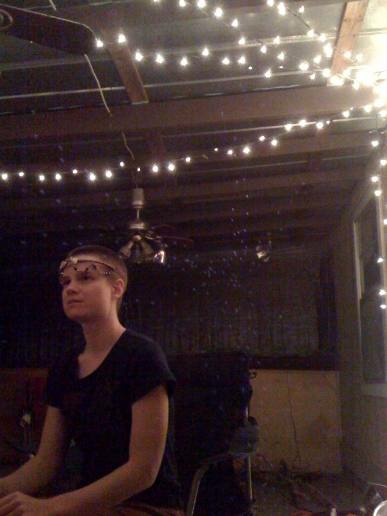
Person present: Yes